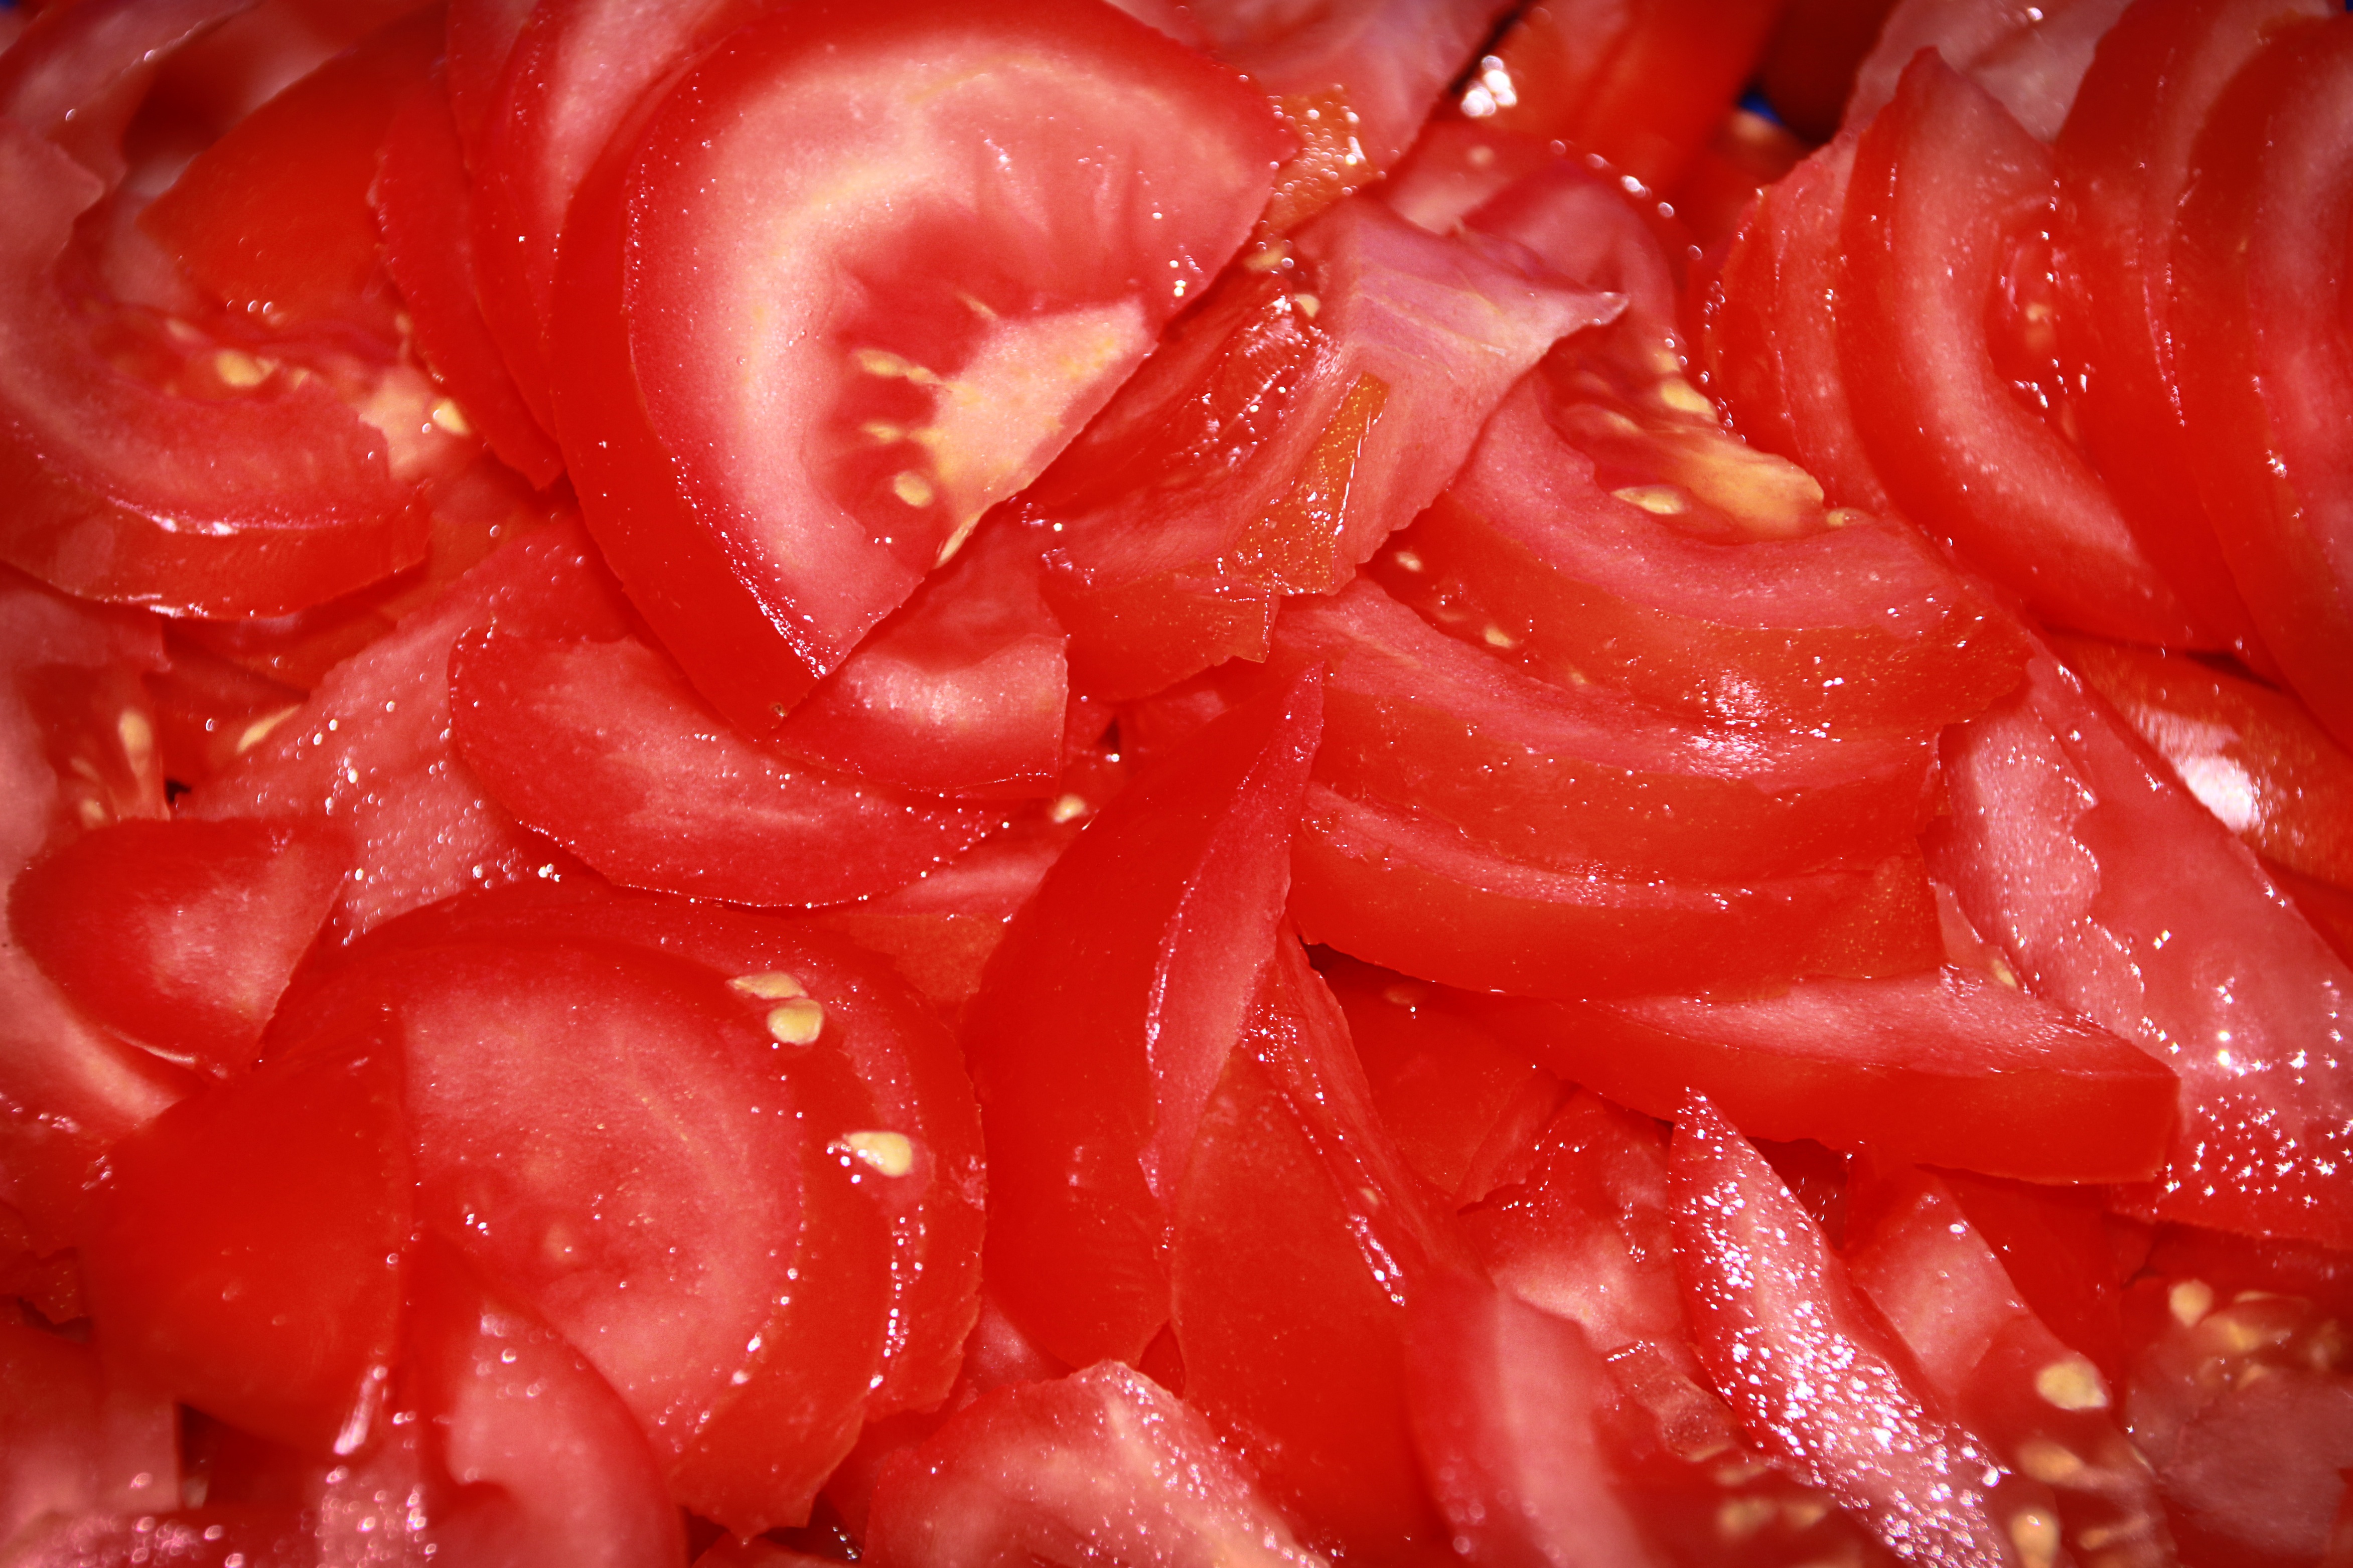
plant, fruit, flower, petal, meal, food, salad, red, produce, vegetable, healthy, eat, delicious, tomato, close up, tomatoes, frisch, italian, macro photography, flowering plant, land plant, potato and tomato genus